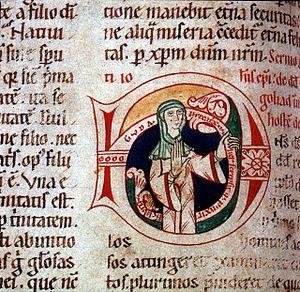
L'histoire des femmes au Moyen Âge est incomplète, puisque dans l'histoire, la plupart des textes sont écrits par des hommes et les femmes sont très peu évoquées. Plus nous remontons dans le passé, plus les informations sur les femmes sont partielles.
Une femme artiste — une artiste — est une expression qui renvoie à un fait sociologique relativement récent.
Une enluminure est une décoration exécutée à la main qui orne un manuscrit. Les techniques de l'imprimerie et de la gravure ont fait presque disparaître l'enluminure ; quelques livres imprimés en sont toutefois décorés.